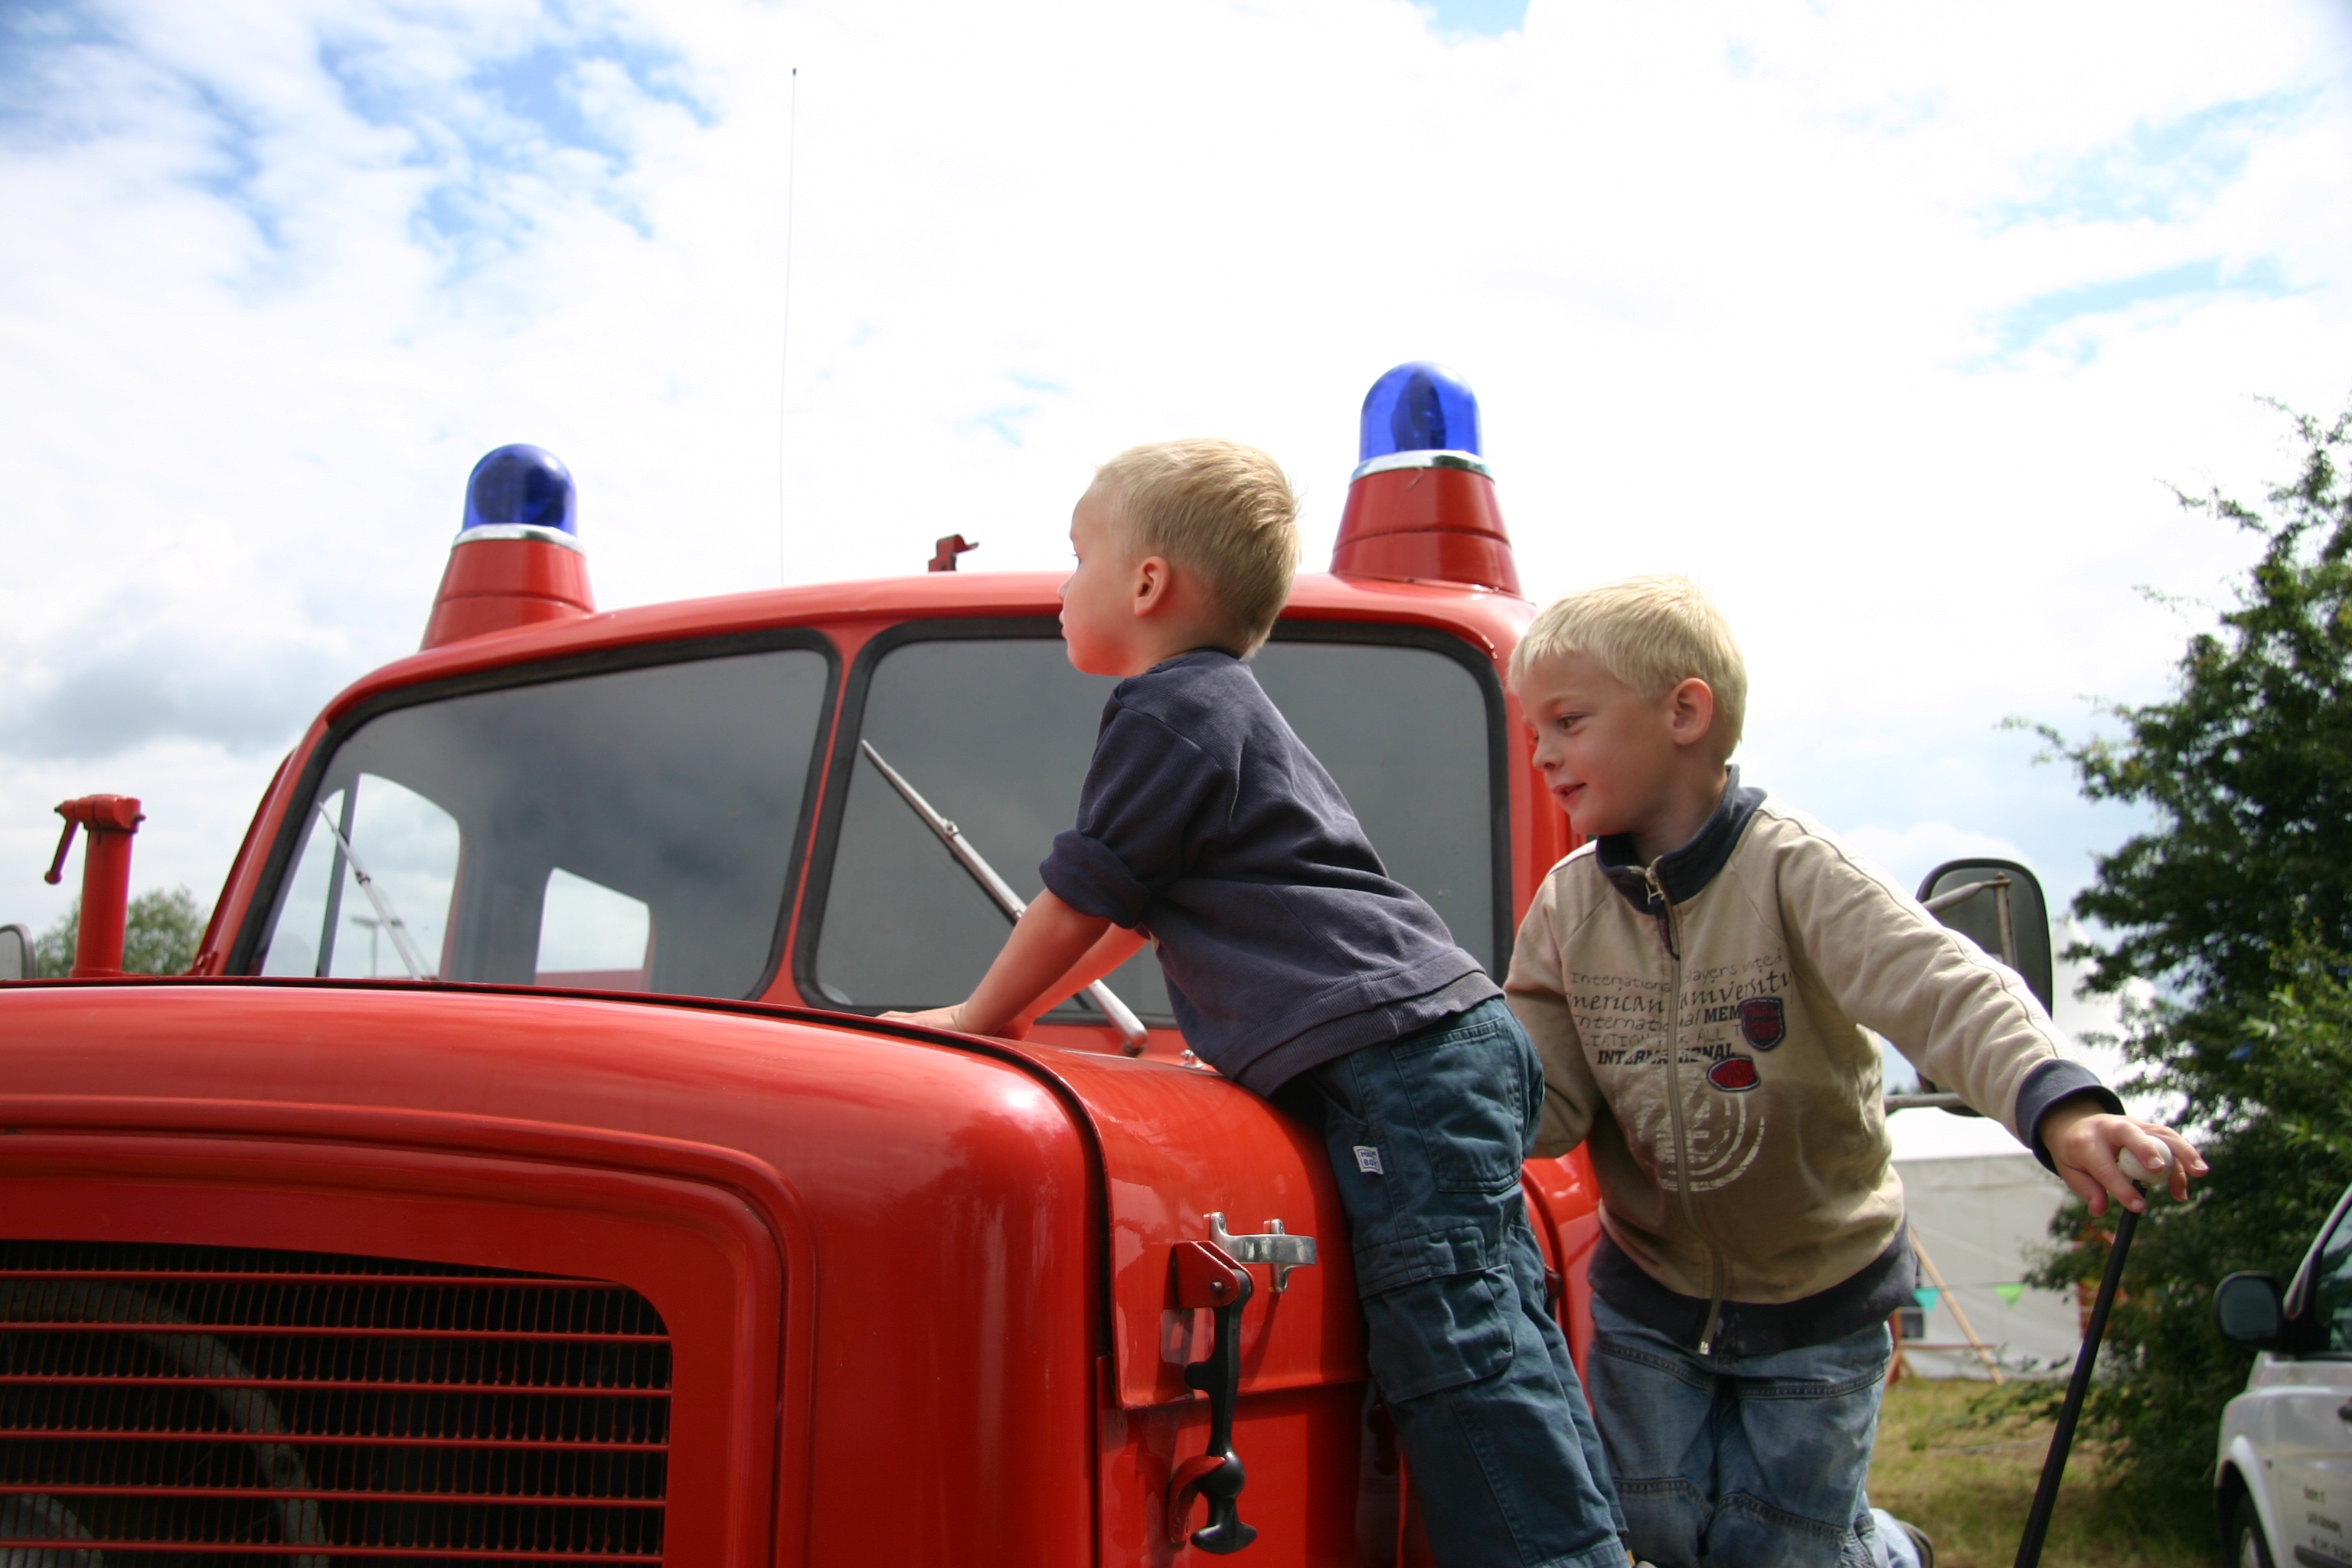
car, driving, vehicle, fire, child, emergency service, fire department, toys, games, children's birthday, luxury vehicle